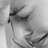
Emotion: sad